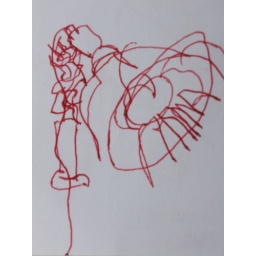
I sketch this lamp in my first book started last September 2007.